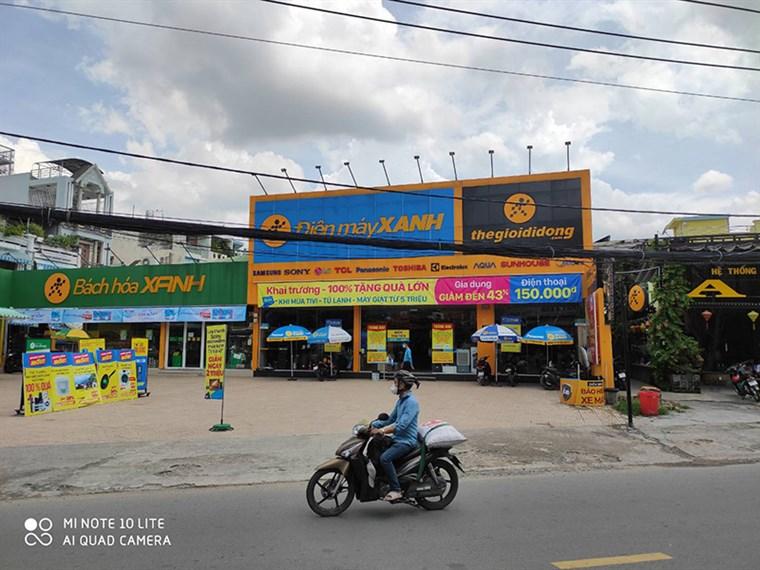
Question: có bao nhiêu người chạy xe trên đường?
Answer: có một người chạy xe trên đường